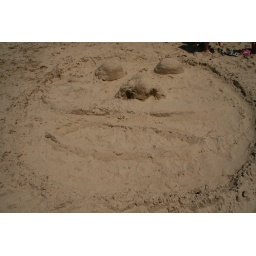
Sand sculptures at a sand sculpture building competition at the beach in Grand Haven.